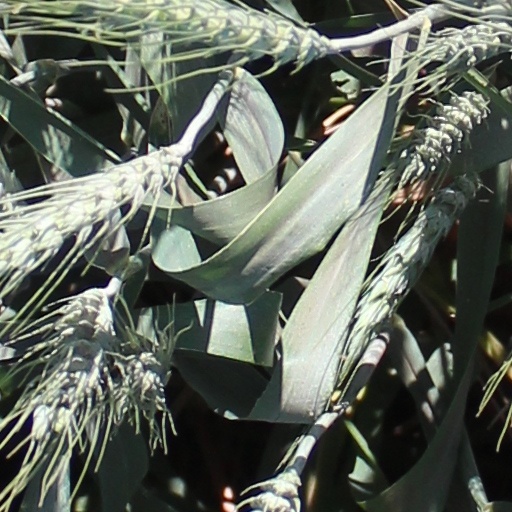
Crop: wheat